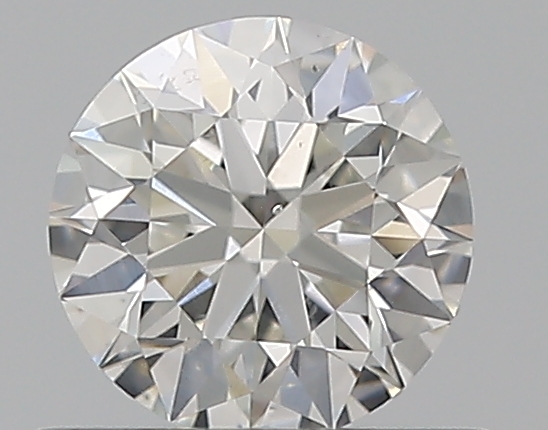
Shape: round
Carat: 0.51
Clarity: SI1
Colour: G
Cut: EX
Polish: EX
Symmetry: EX
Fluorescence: N
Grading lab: GIA
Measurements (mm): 5.07 x 5.1 x 3.19